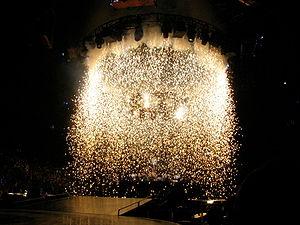
Womanizer est une chanson de la chanteuse de pop américaine Britney Spears, issue de son sixième album studio, Circus. La chanson est sortie en tant que premier single de l'album le 26 septembre 2008 sous le label Jive. Produit et coécrit par Nikesha Briscoe et Rafael Akinyemi des The Outsyders, la chanson a dû être ré-enregistrée après qu'un extrait de celle-ci a été divulgué sur le web. Womanizer est une chanson electropop, décrite par Spears comme un hymne féminin. Les paroles du titre évoque un homme coureur de jupons, tandis que la protagoniste de la chanson fait clairement savoir qu'elle sait ce qu'est cet homme en réalité. Womanizer a été bien accueilli par les critiques contemporaines, ces dernières faisant l'éloge de son hook, de sa mélodie ainsi que de ses paroles. Les critiques ont également observé qu'il s'agissait d'une piste à part au sein de l'album et l'ont jugé comme le single du retour de Spears.